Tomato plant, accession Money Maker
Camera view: bottom (45 deg); turntable rotation: 240 degrees
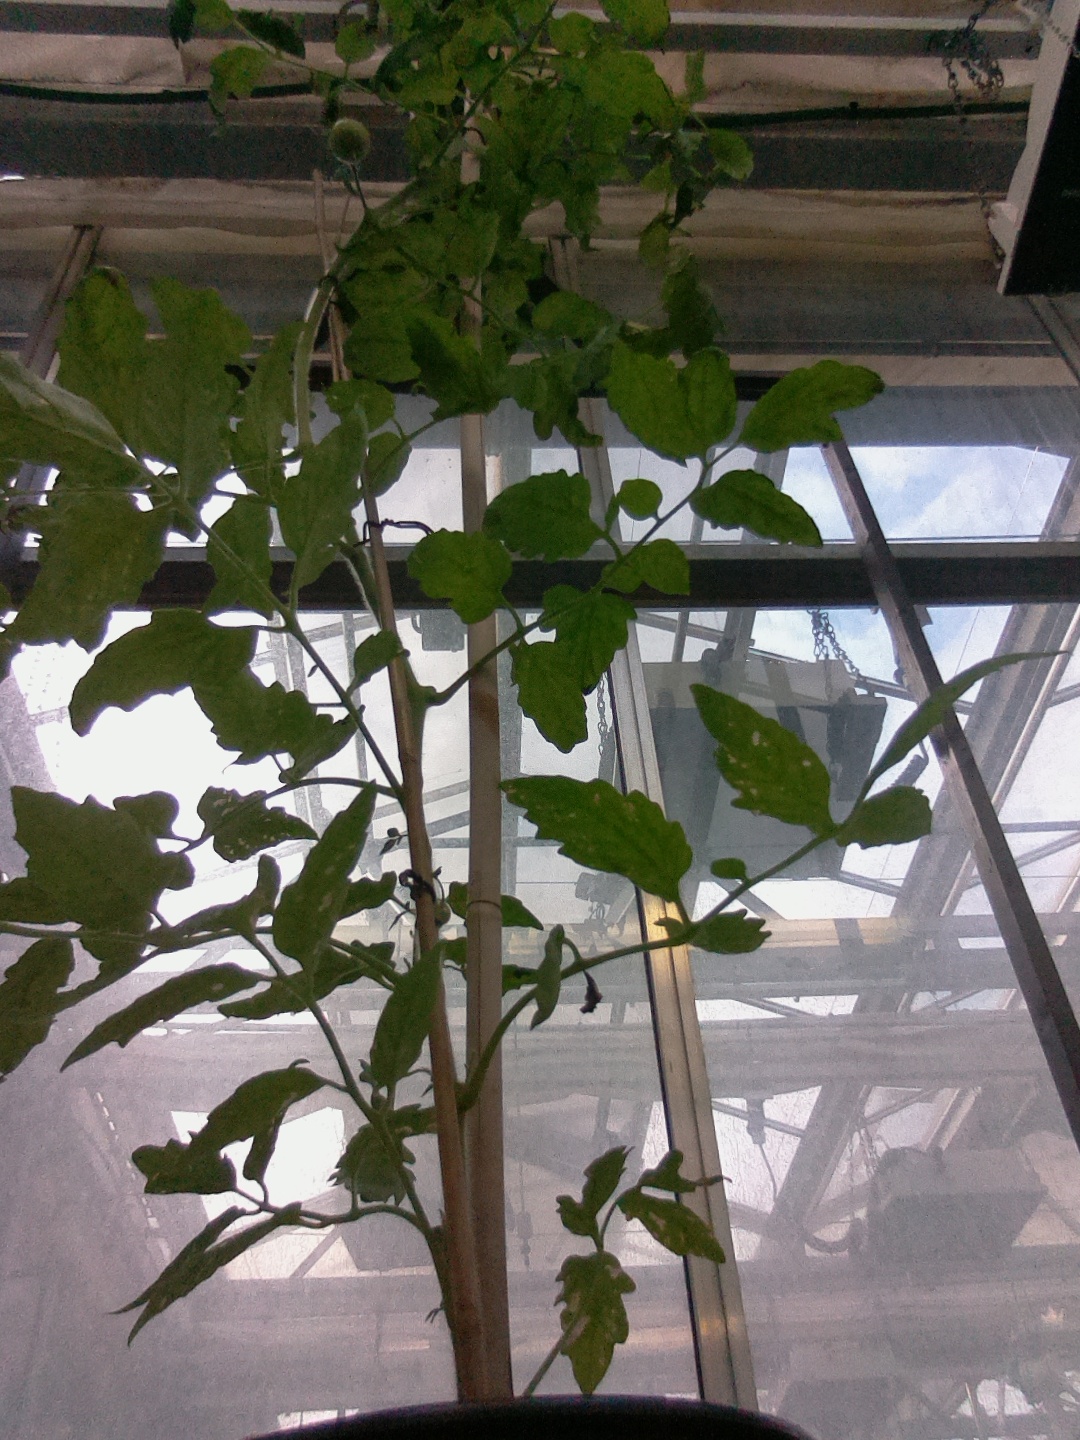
BBCH growth stage 71: 10%-20% of final fruit size